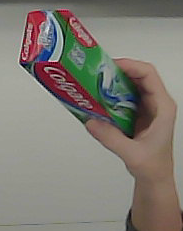
Product: colgate_toothpaste